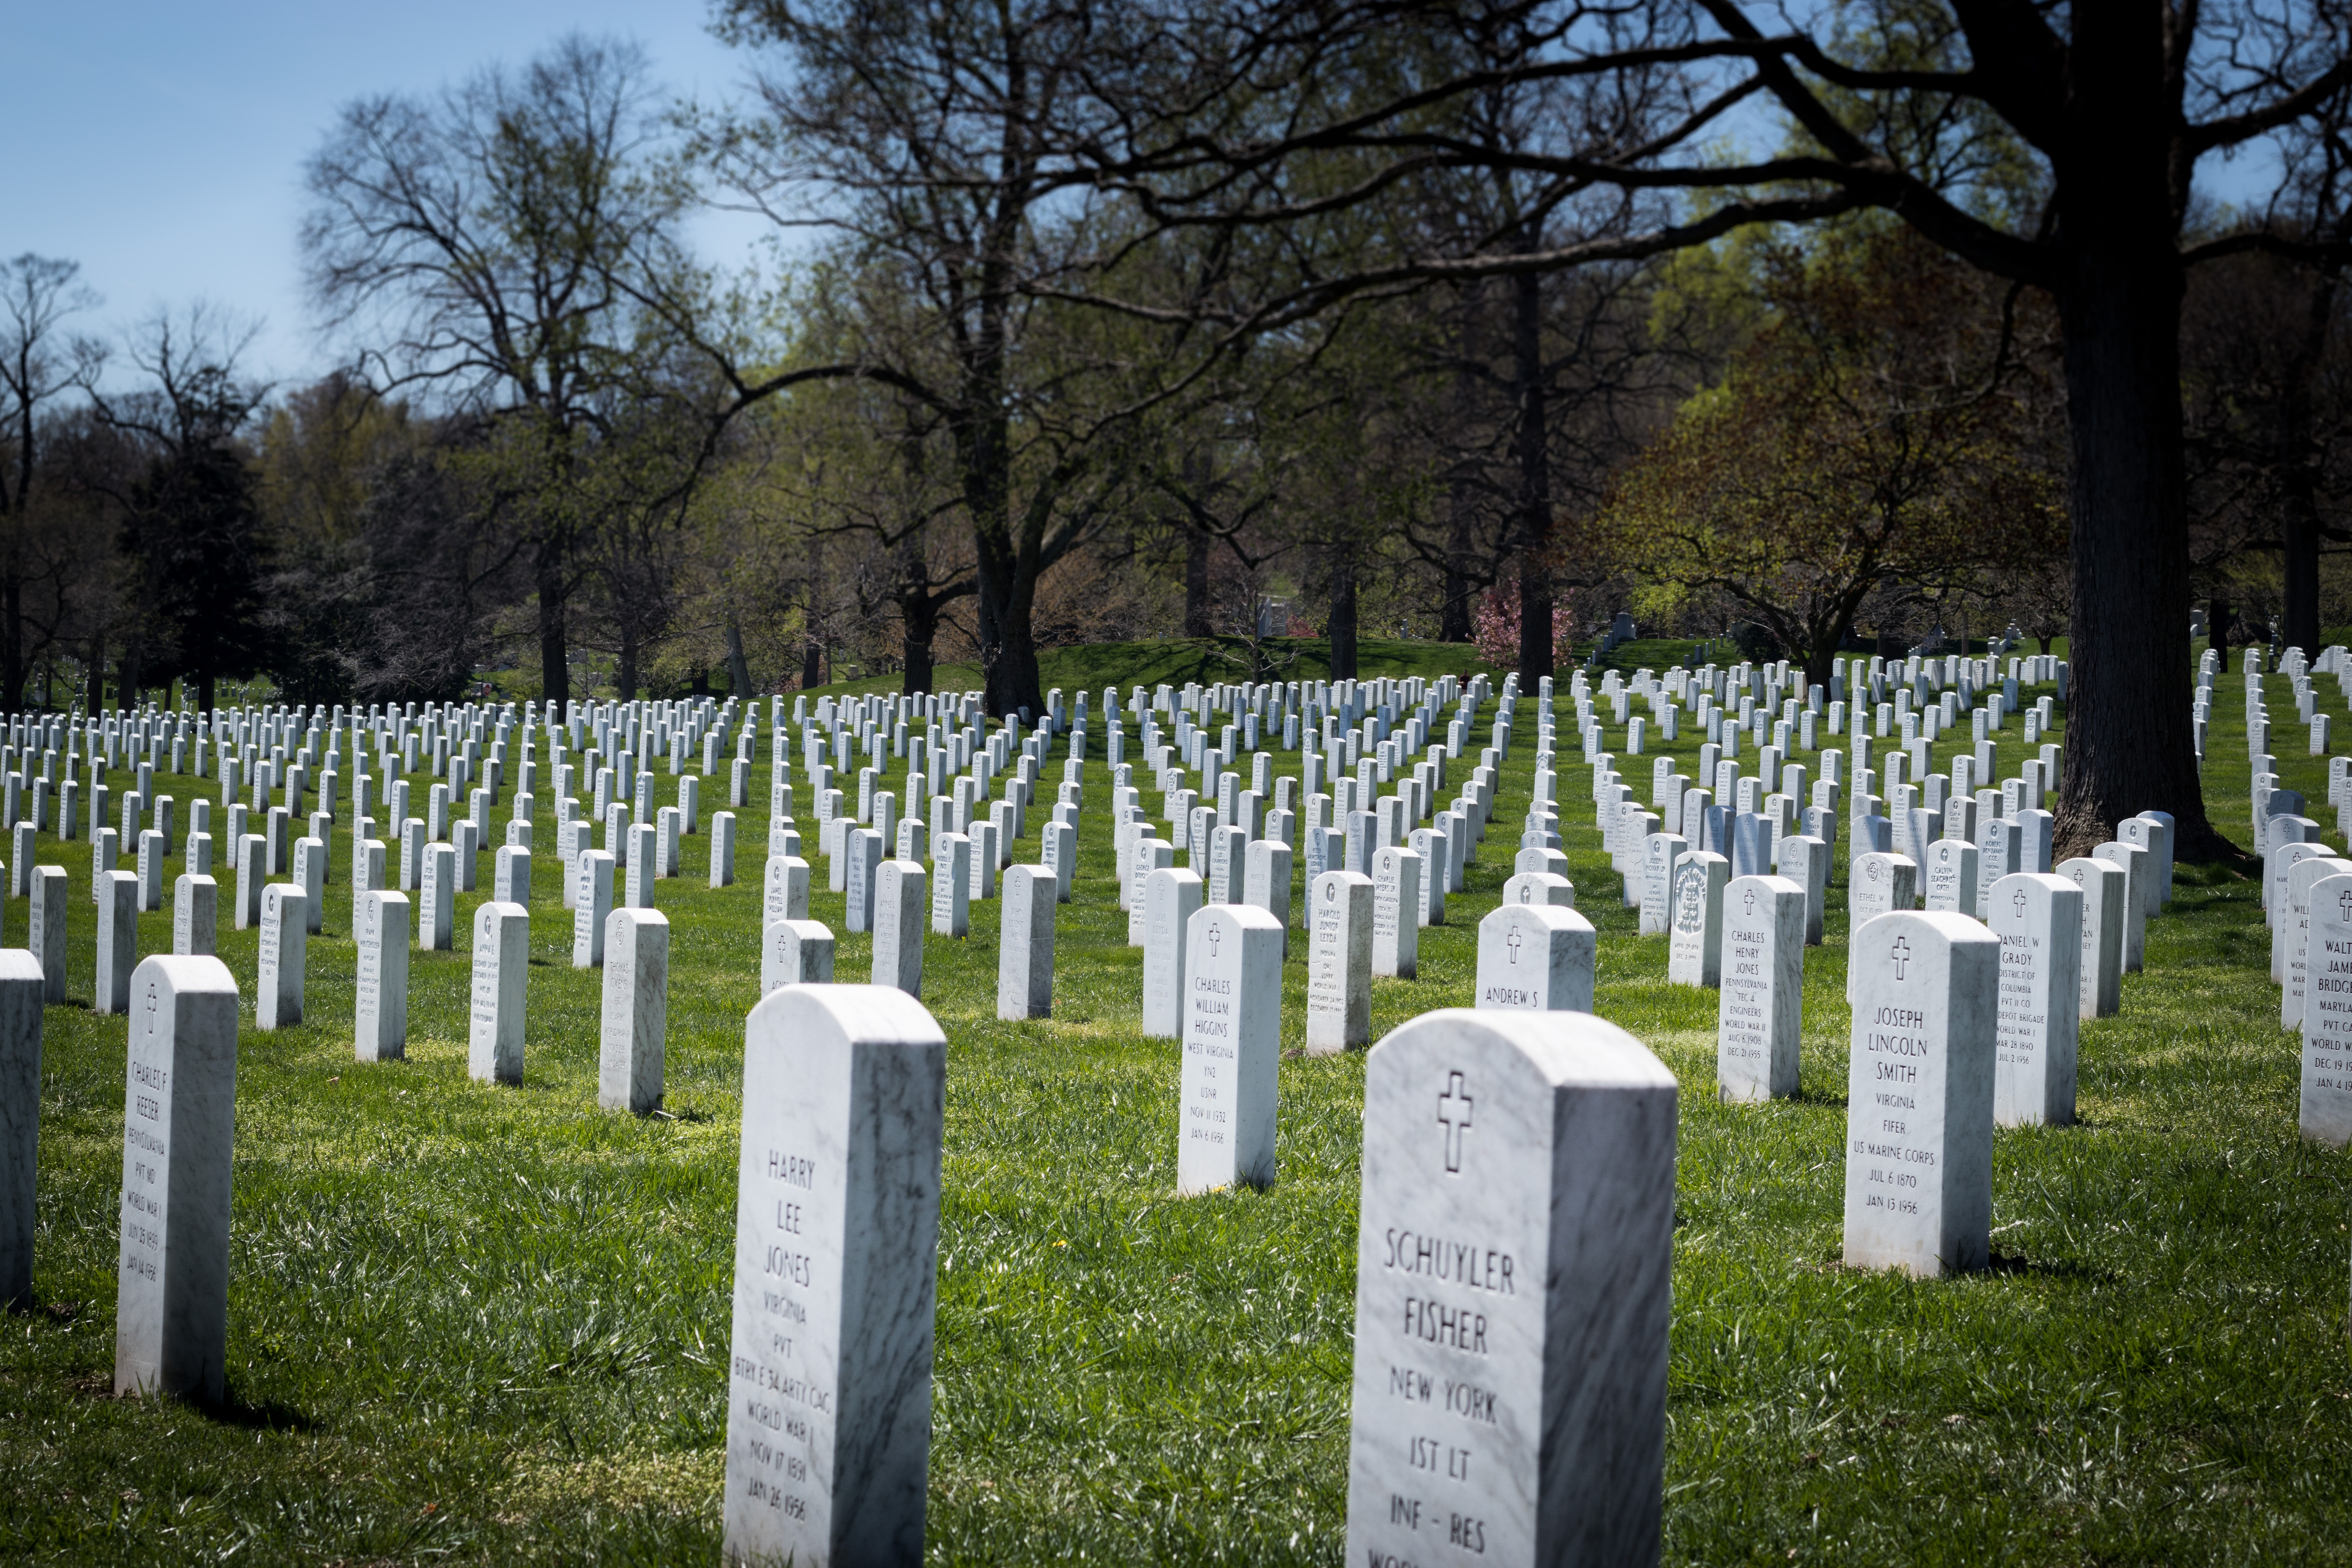
cemetery, grave, memorial, headstones, headstone, arlington national cemetery, geographical feature, military grave